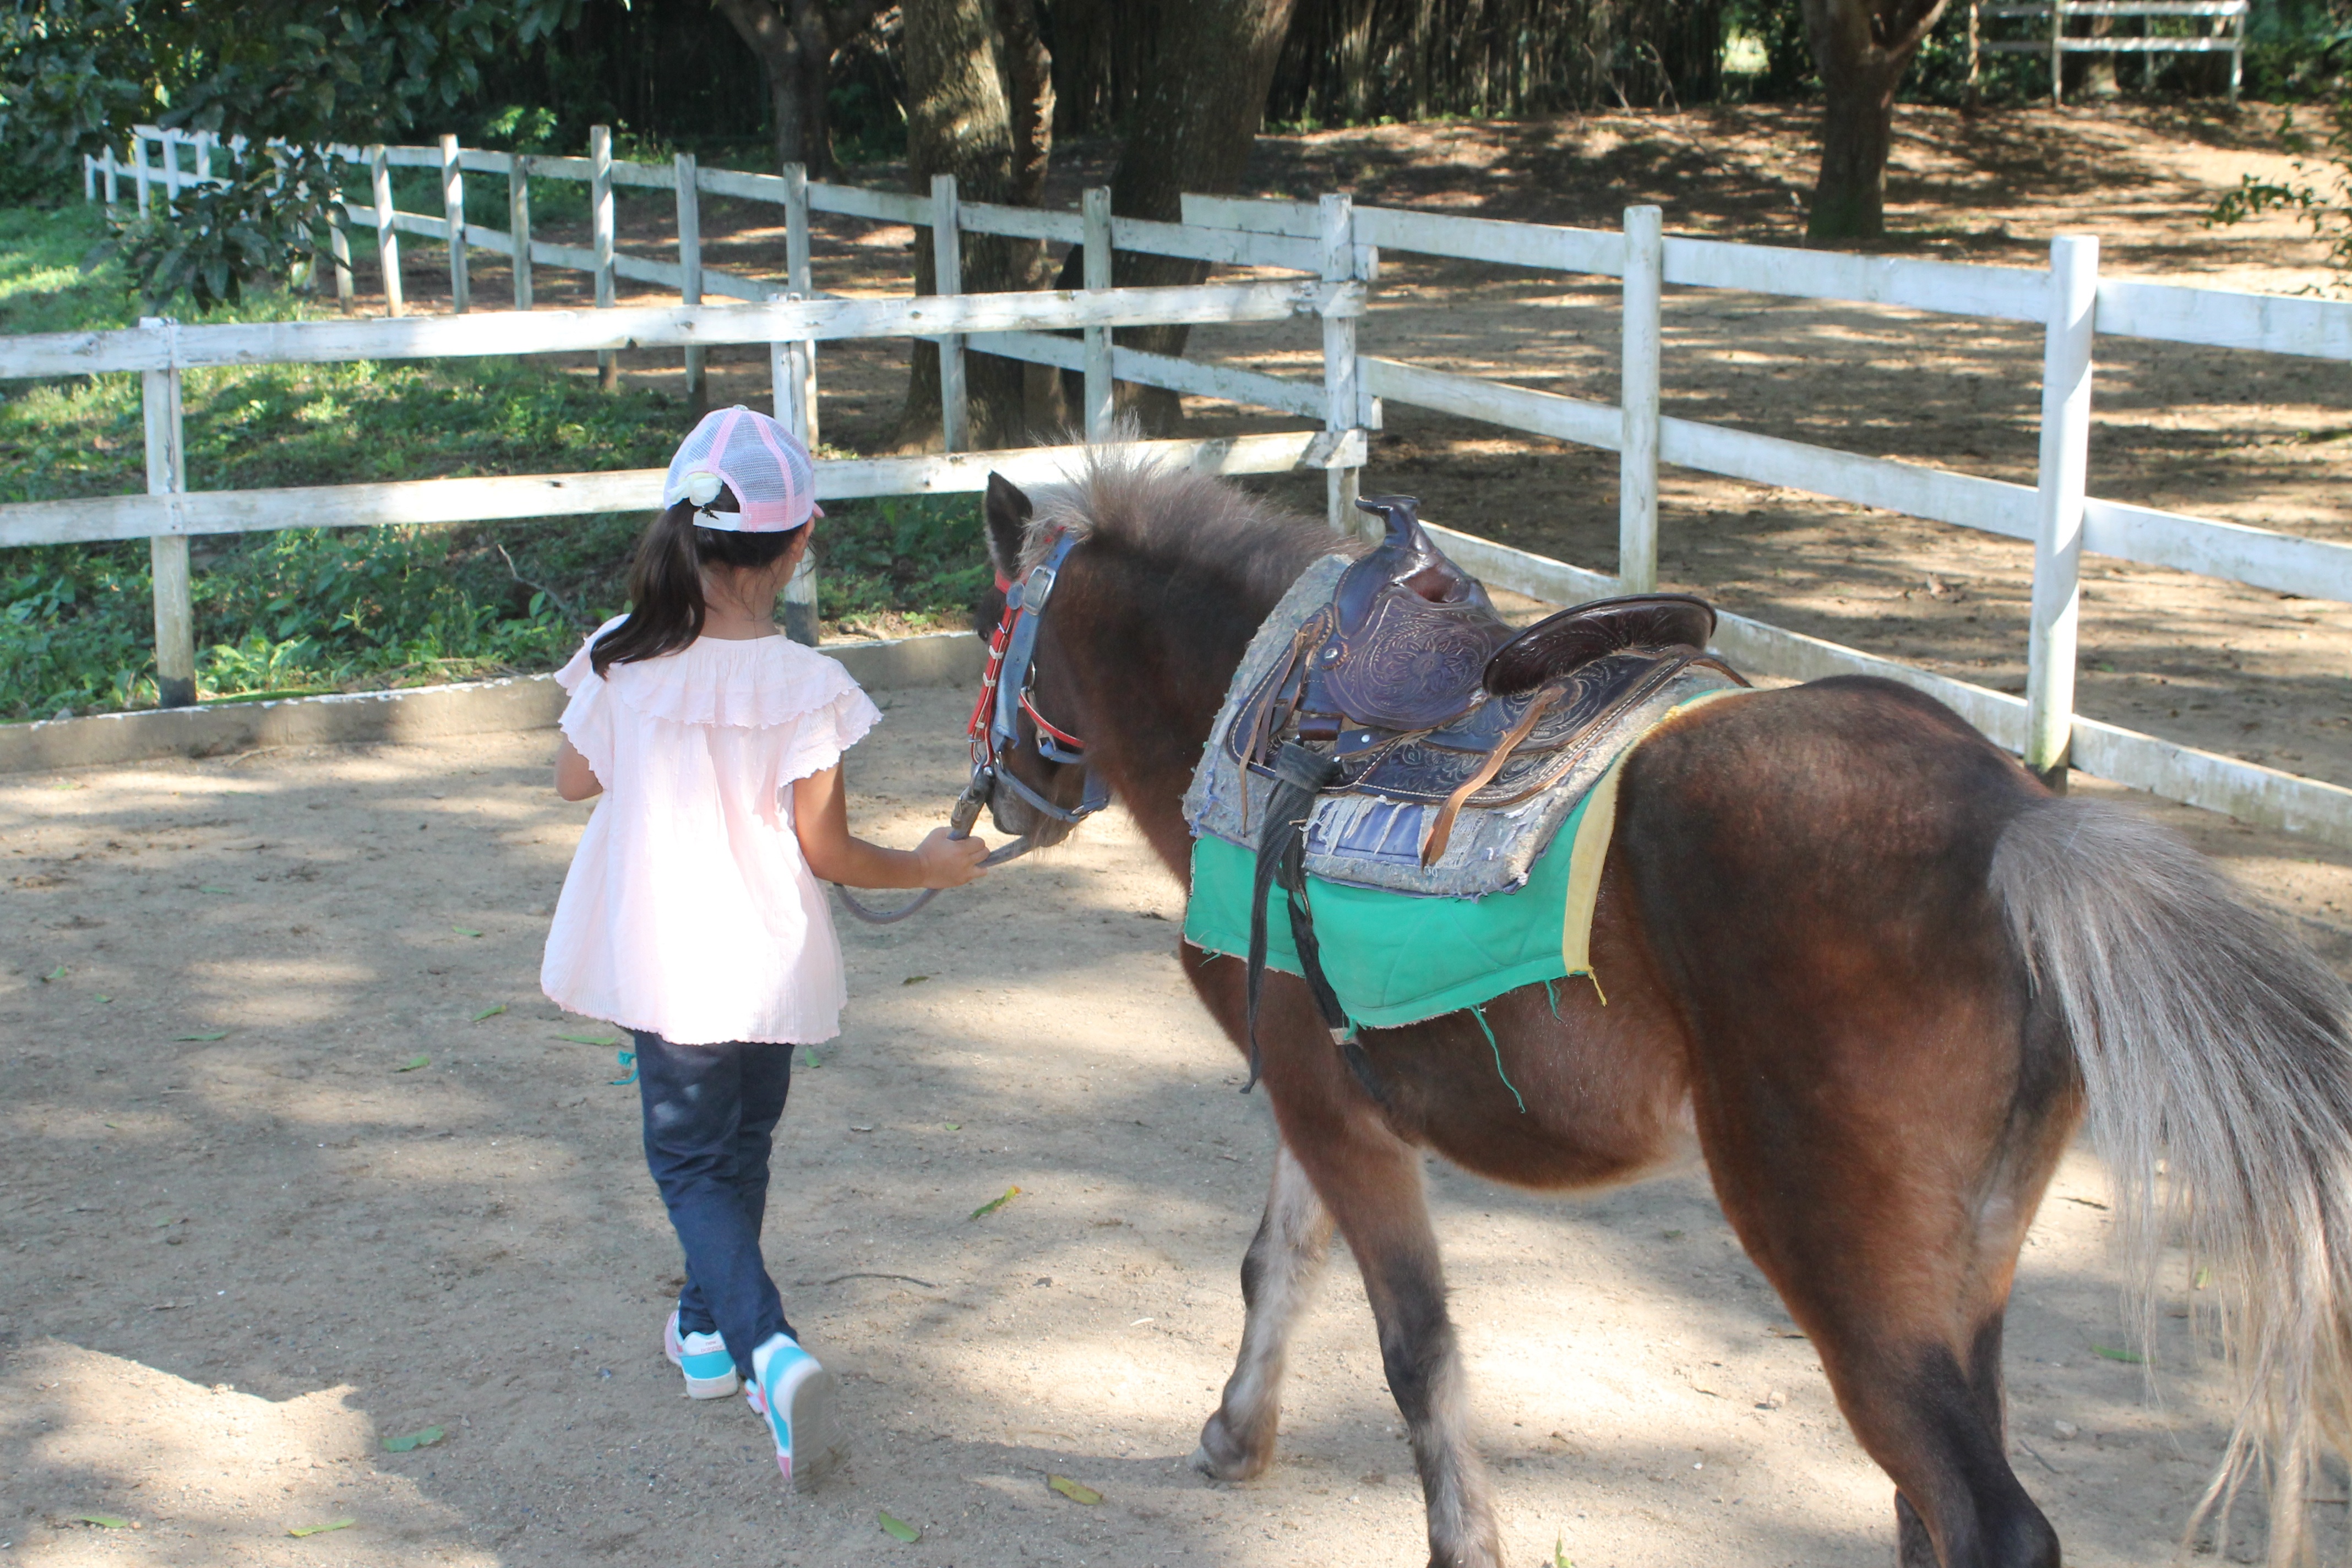
young, ranch, horse, mammal, equestrian, riding, pony, happy, horse riding, mare, jockey, equestrianism, pack animal, horse like mammal, equestrian sport